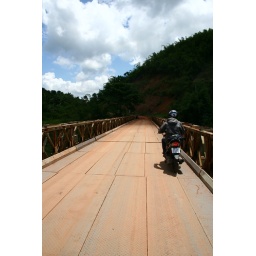
Metal bridge over a river